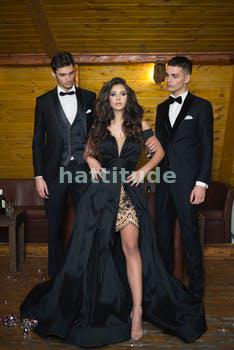
Label: Watermark